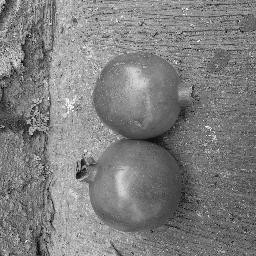
Fruit: Pomegranate
Quality: Good